James Harmes

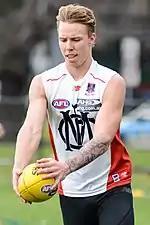
Harmes at training in July 2015.

Barracking for the Melbourne Football Club as a youngster, Harmes was drafted by them with their first selection and second overall in the 2014 rookie draft. In 2014, he spent the season playing in the Victoria Football League (VFL) for Melbourne's affiliate team, the Casey Scorpions; he punctured his lung in the middle of the season which left him injured for six weeks. After playing with the Casey Scorpions for the first half of 2015, he was promoted to Melbourne's senior list in July, replacing the injured Jack Trengove, and he made his AFL debut in the nine point loss against at the Melbourne Cricket Ground in round 15. He played eight out of the nine remaining matches for the season after being rested for the round 22 match against at Domain Stadium. In the final round match against at Etihad Stadium, he received praise from the head of football writer at the "Herald Sun", Mark Robinson, for his tenacity and contested play. After two seasons on the rookie list, he was promoted to the senior list in November.